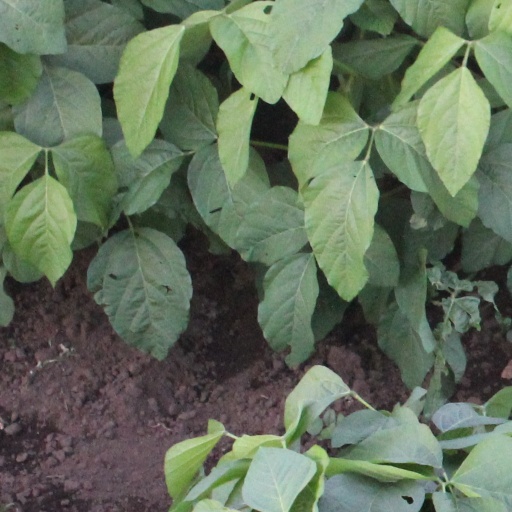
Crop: soybean